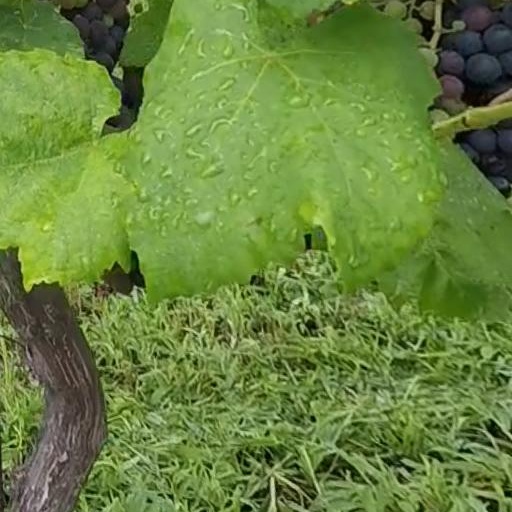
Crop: grape